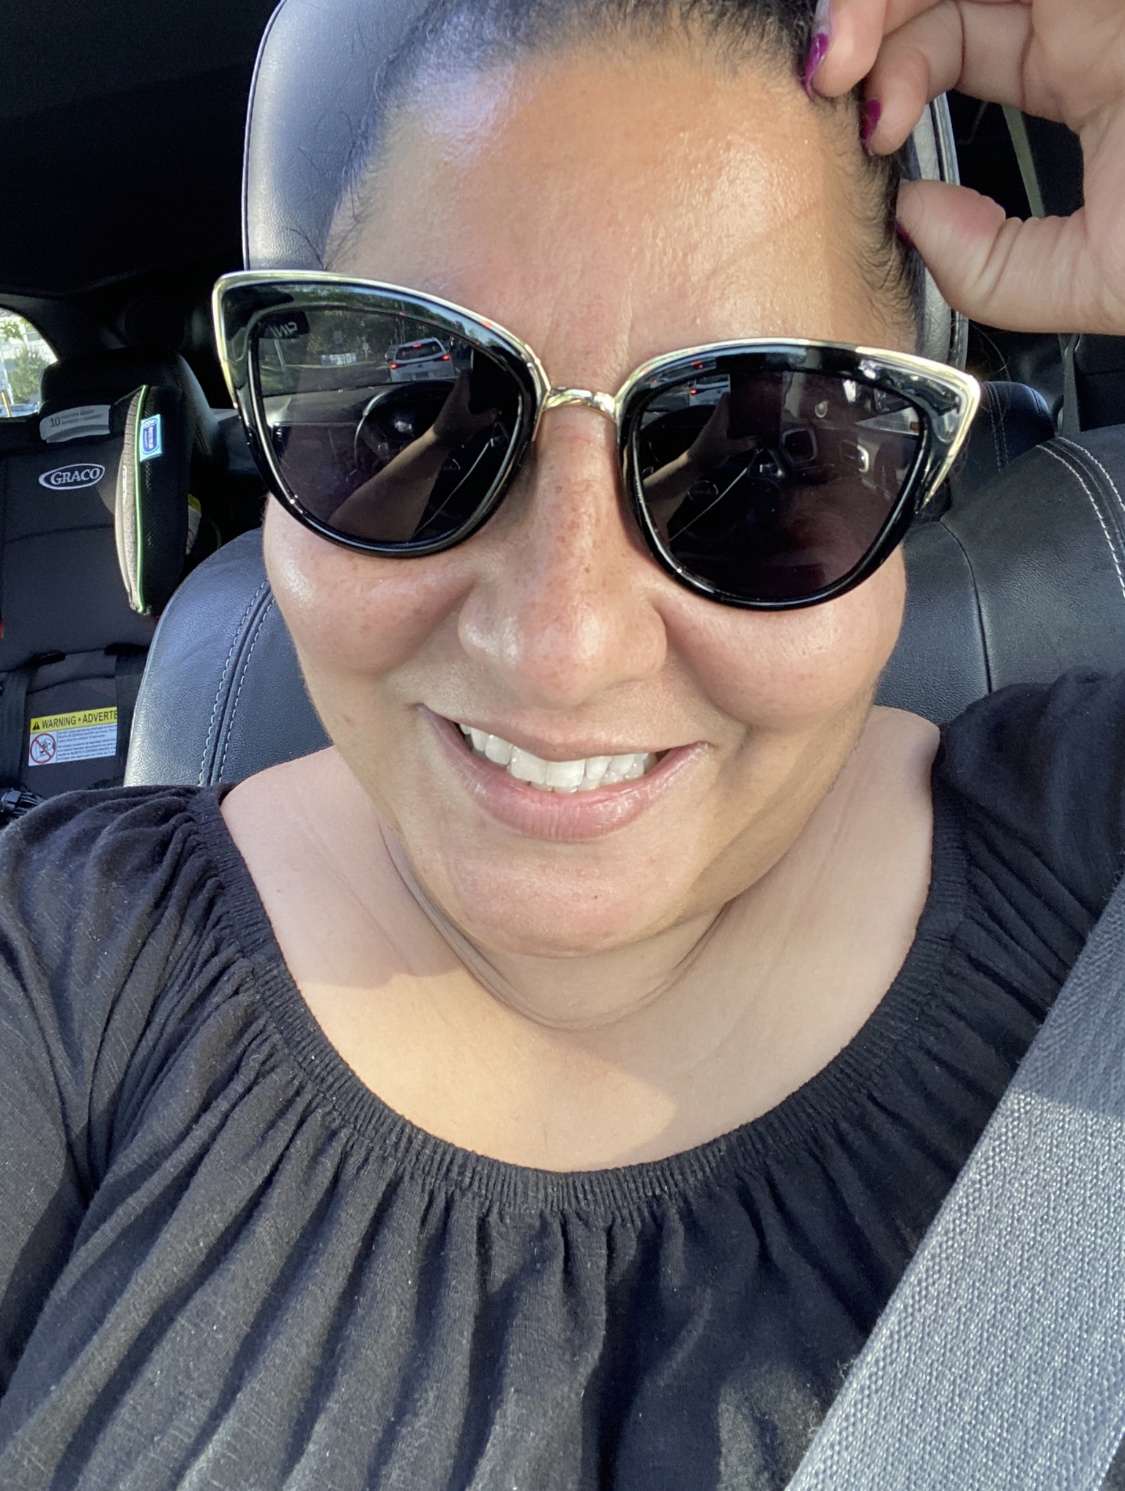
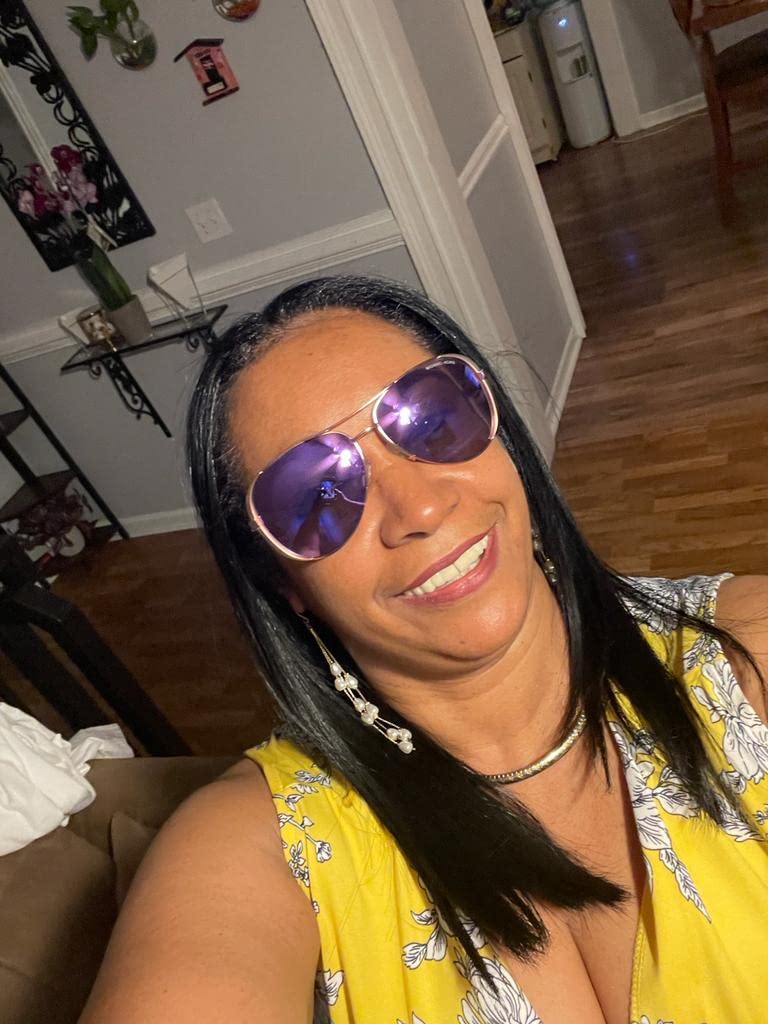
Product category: accessories_sunglasses
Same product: no